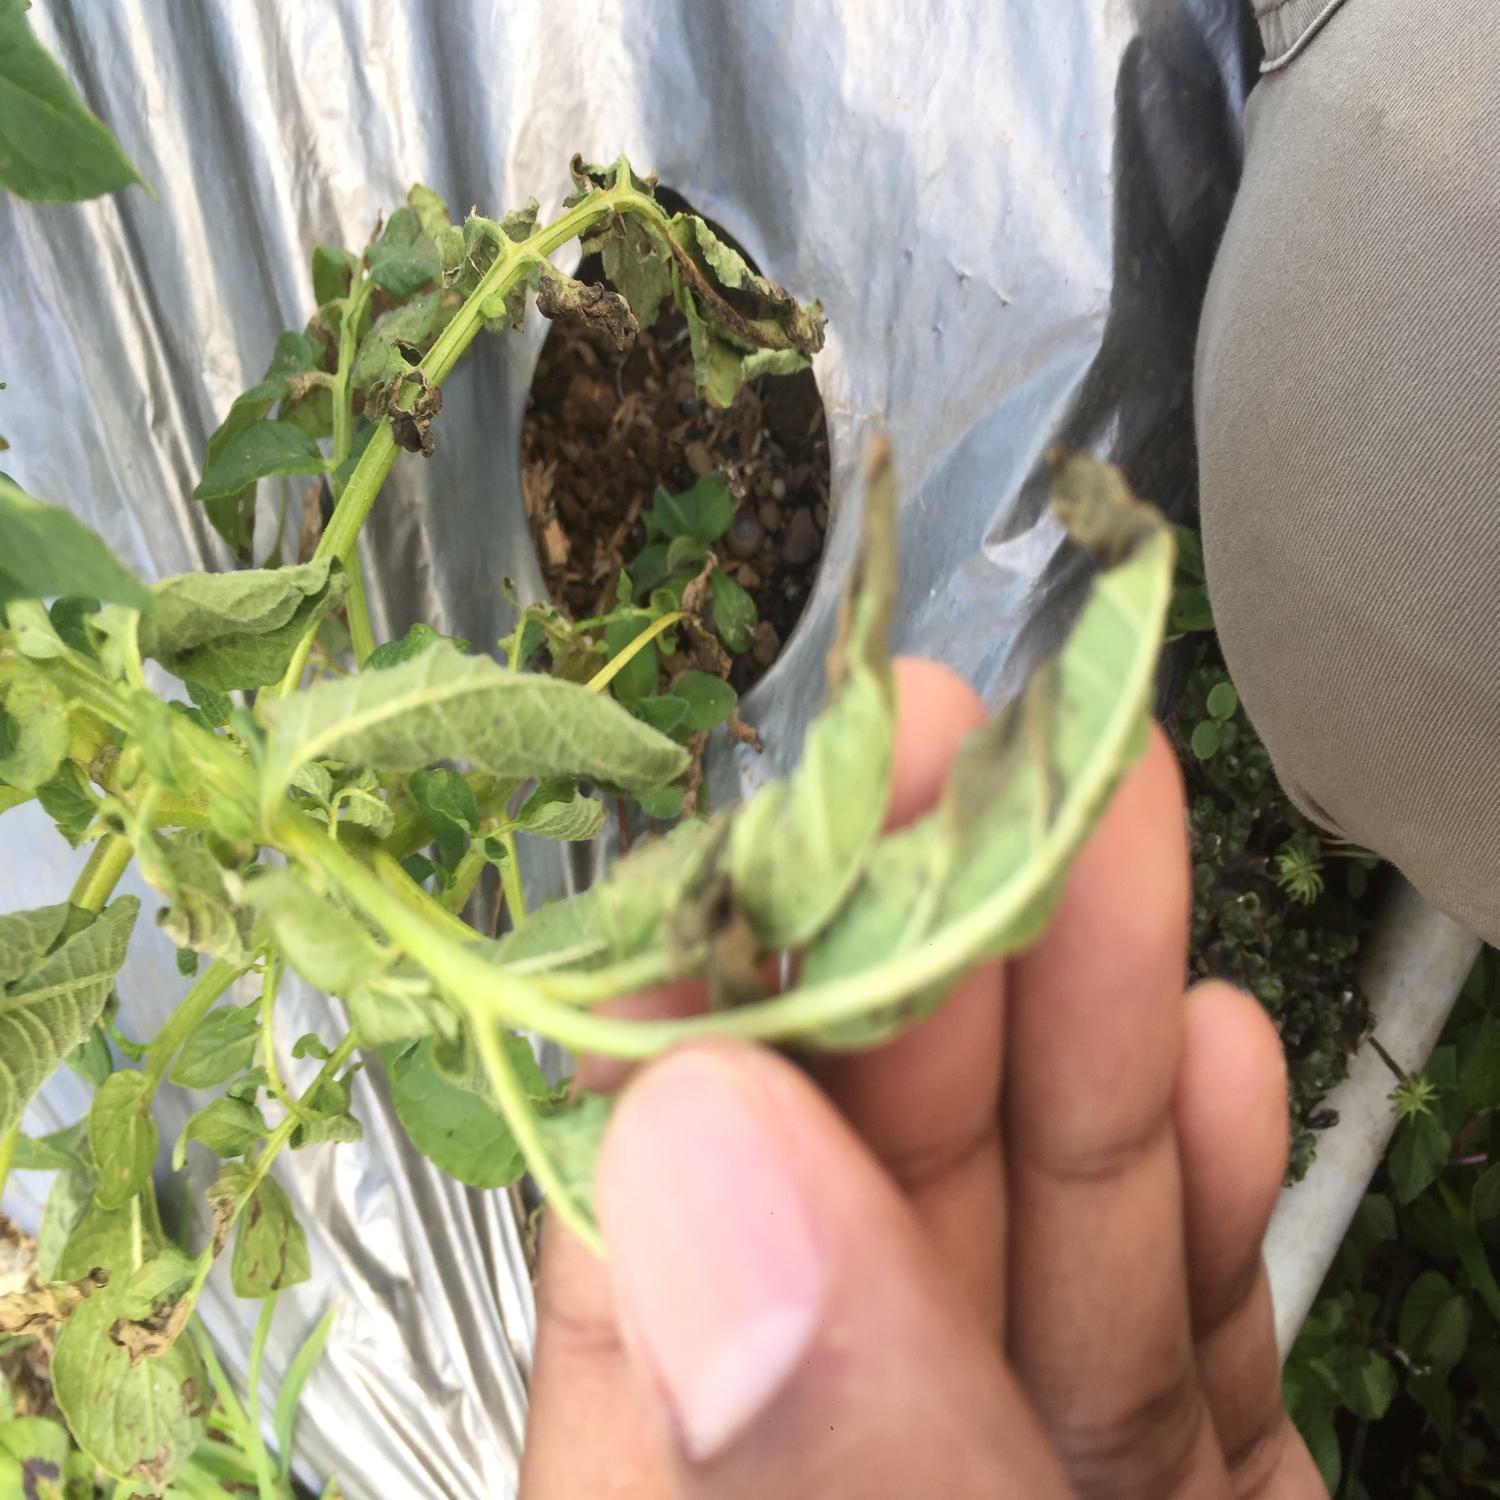
Label: Bacteria